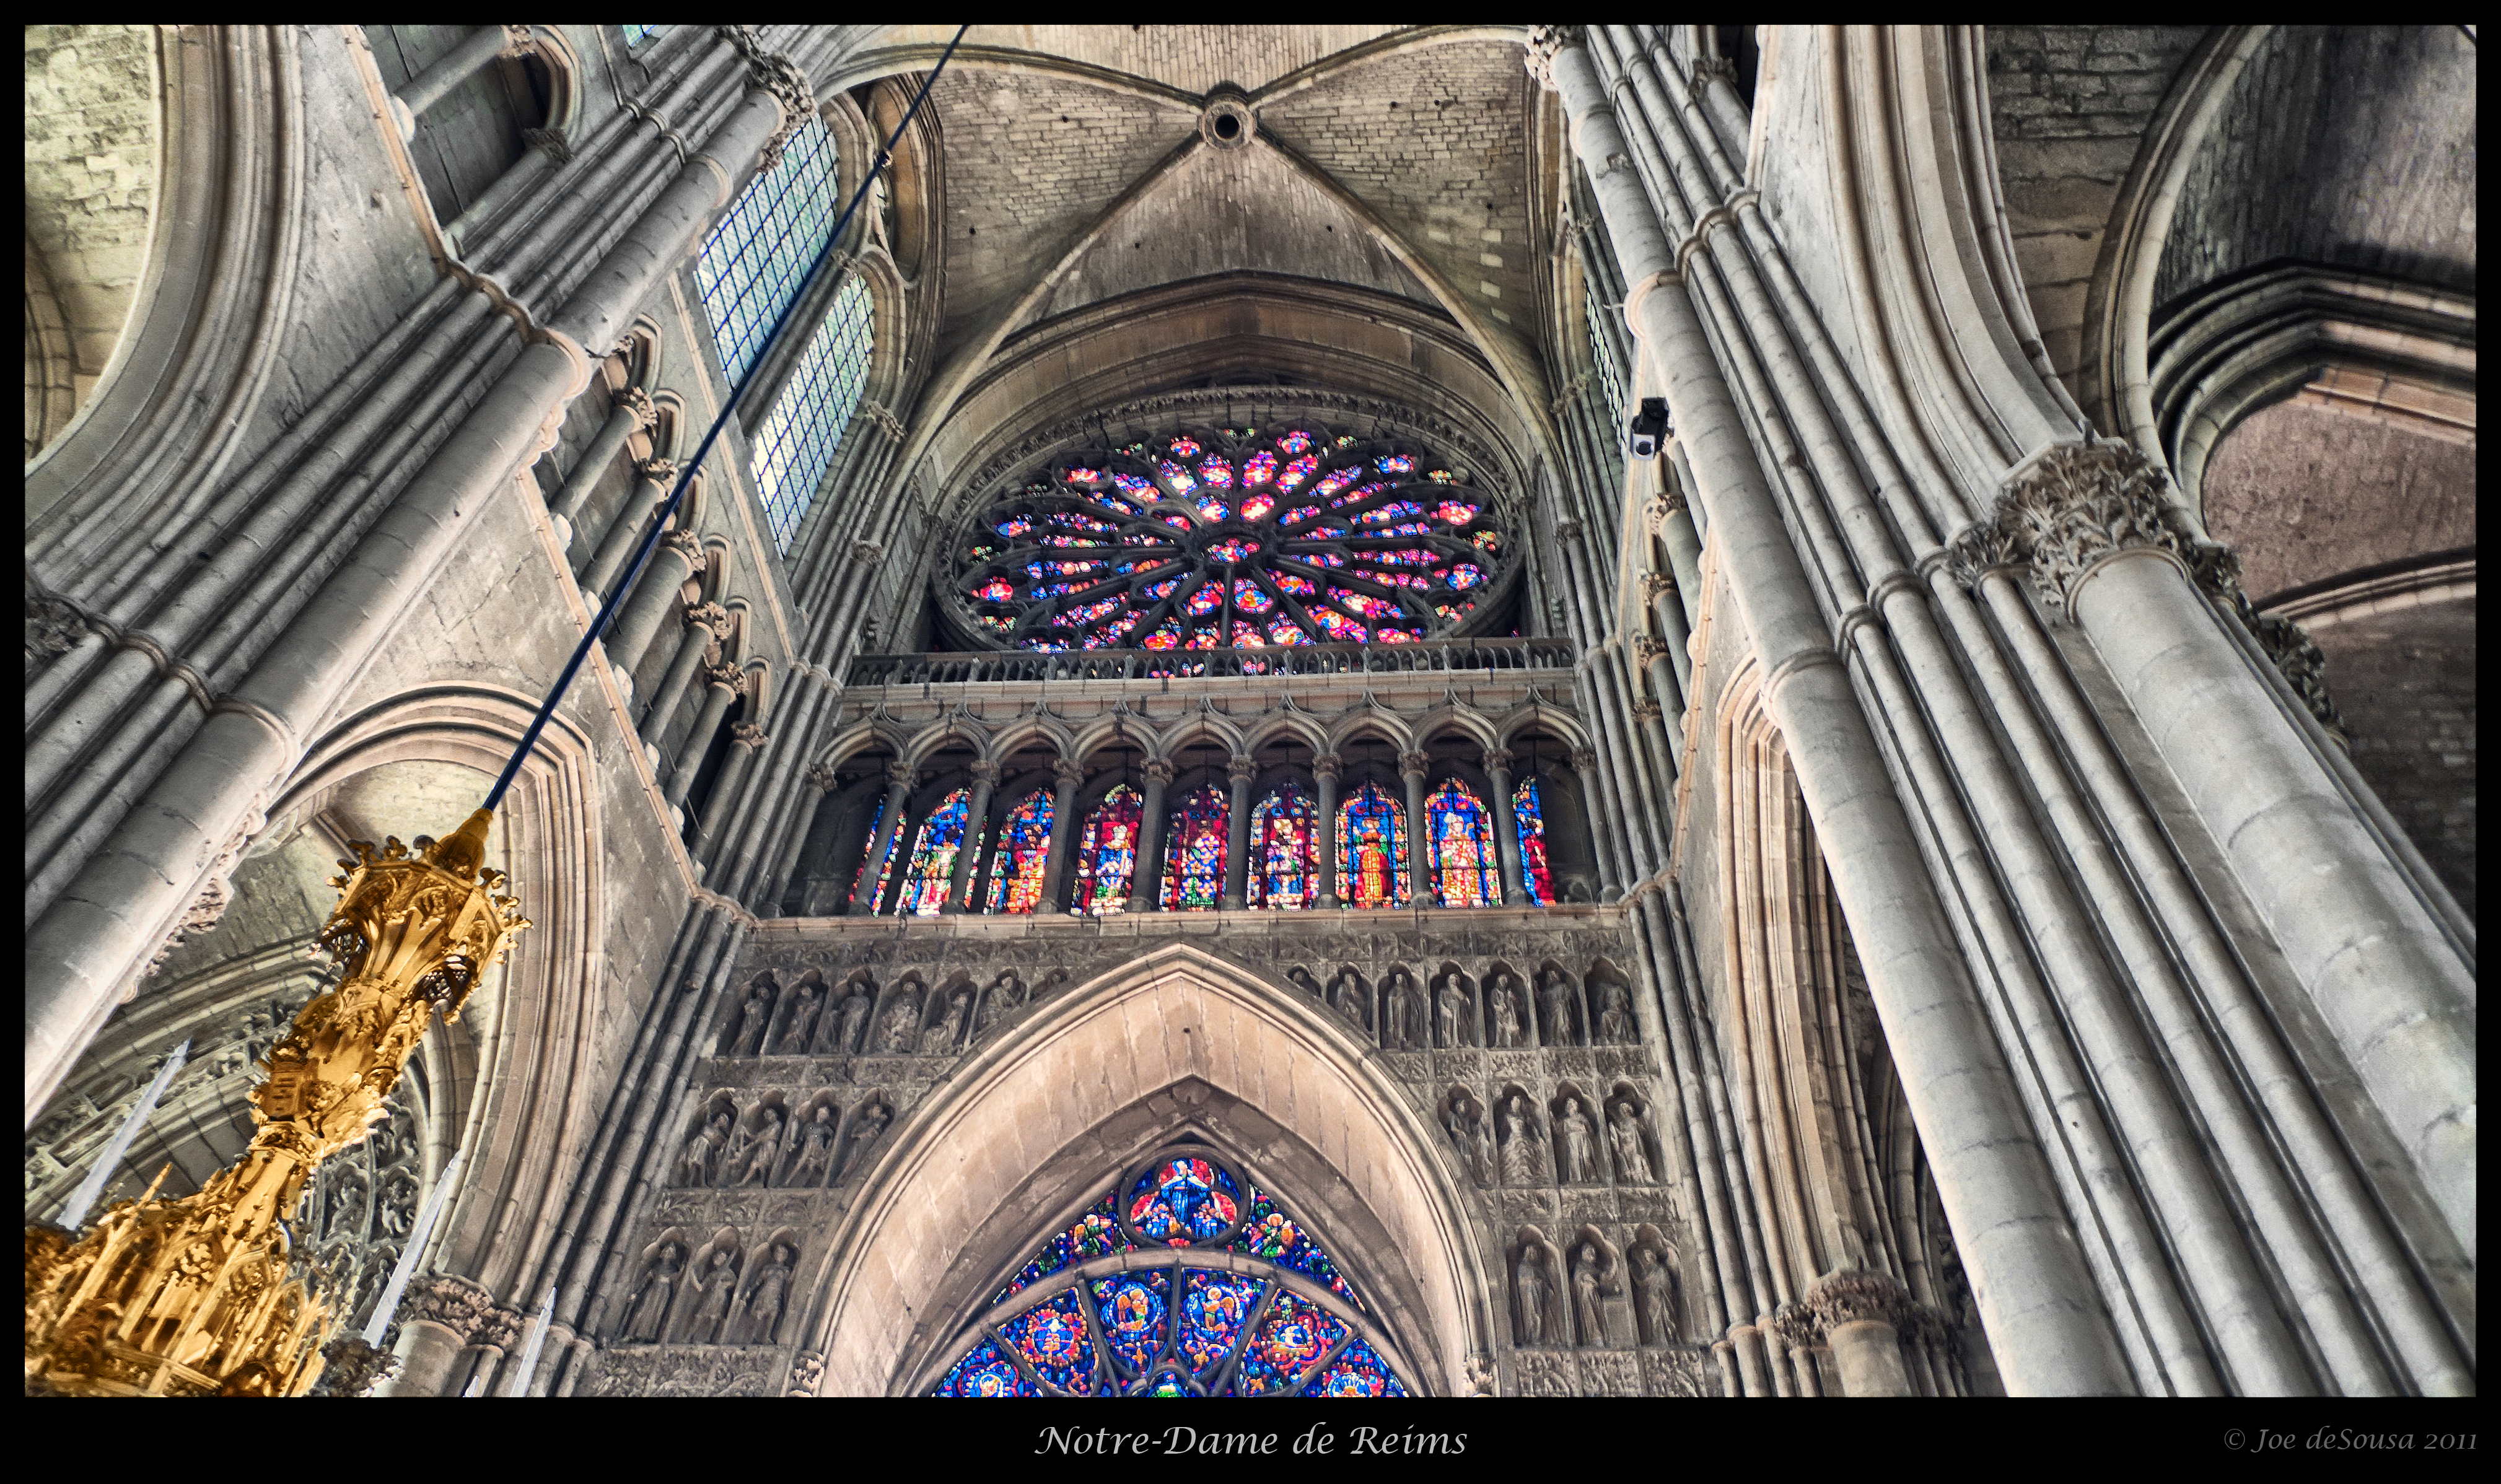
architecture, window, glass, building, france, arch, religion, cathedral, place of worship, hdr, art, symmetry, topaz, sns, notre, dame, dome, reims, 2xp, adjust, gothic architecture